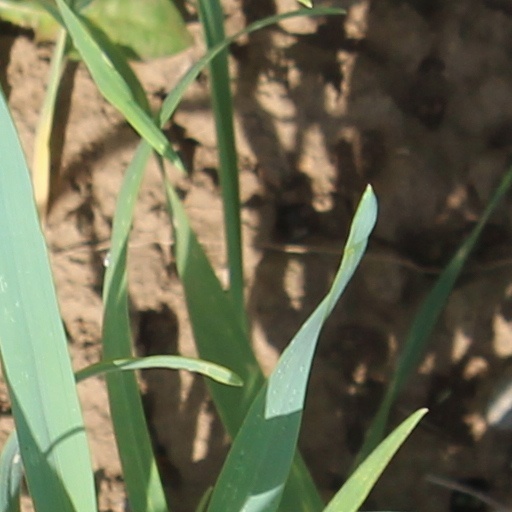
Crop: wheat